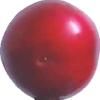
Label: cherry_wax_red